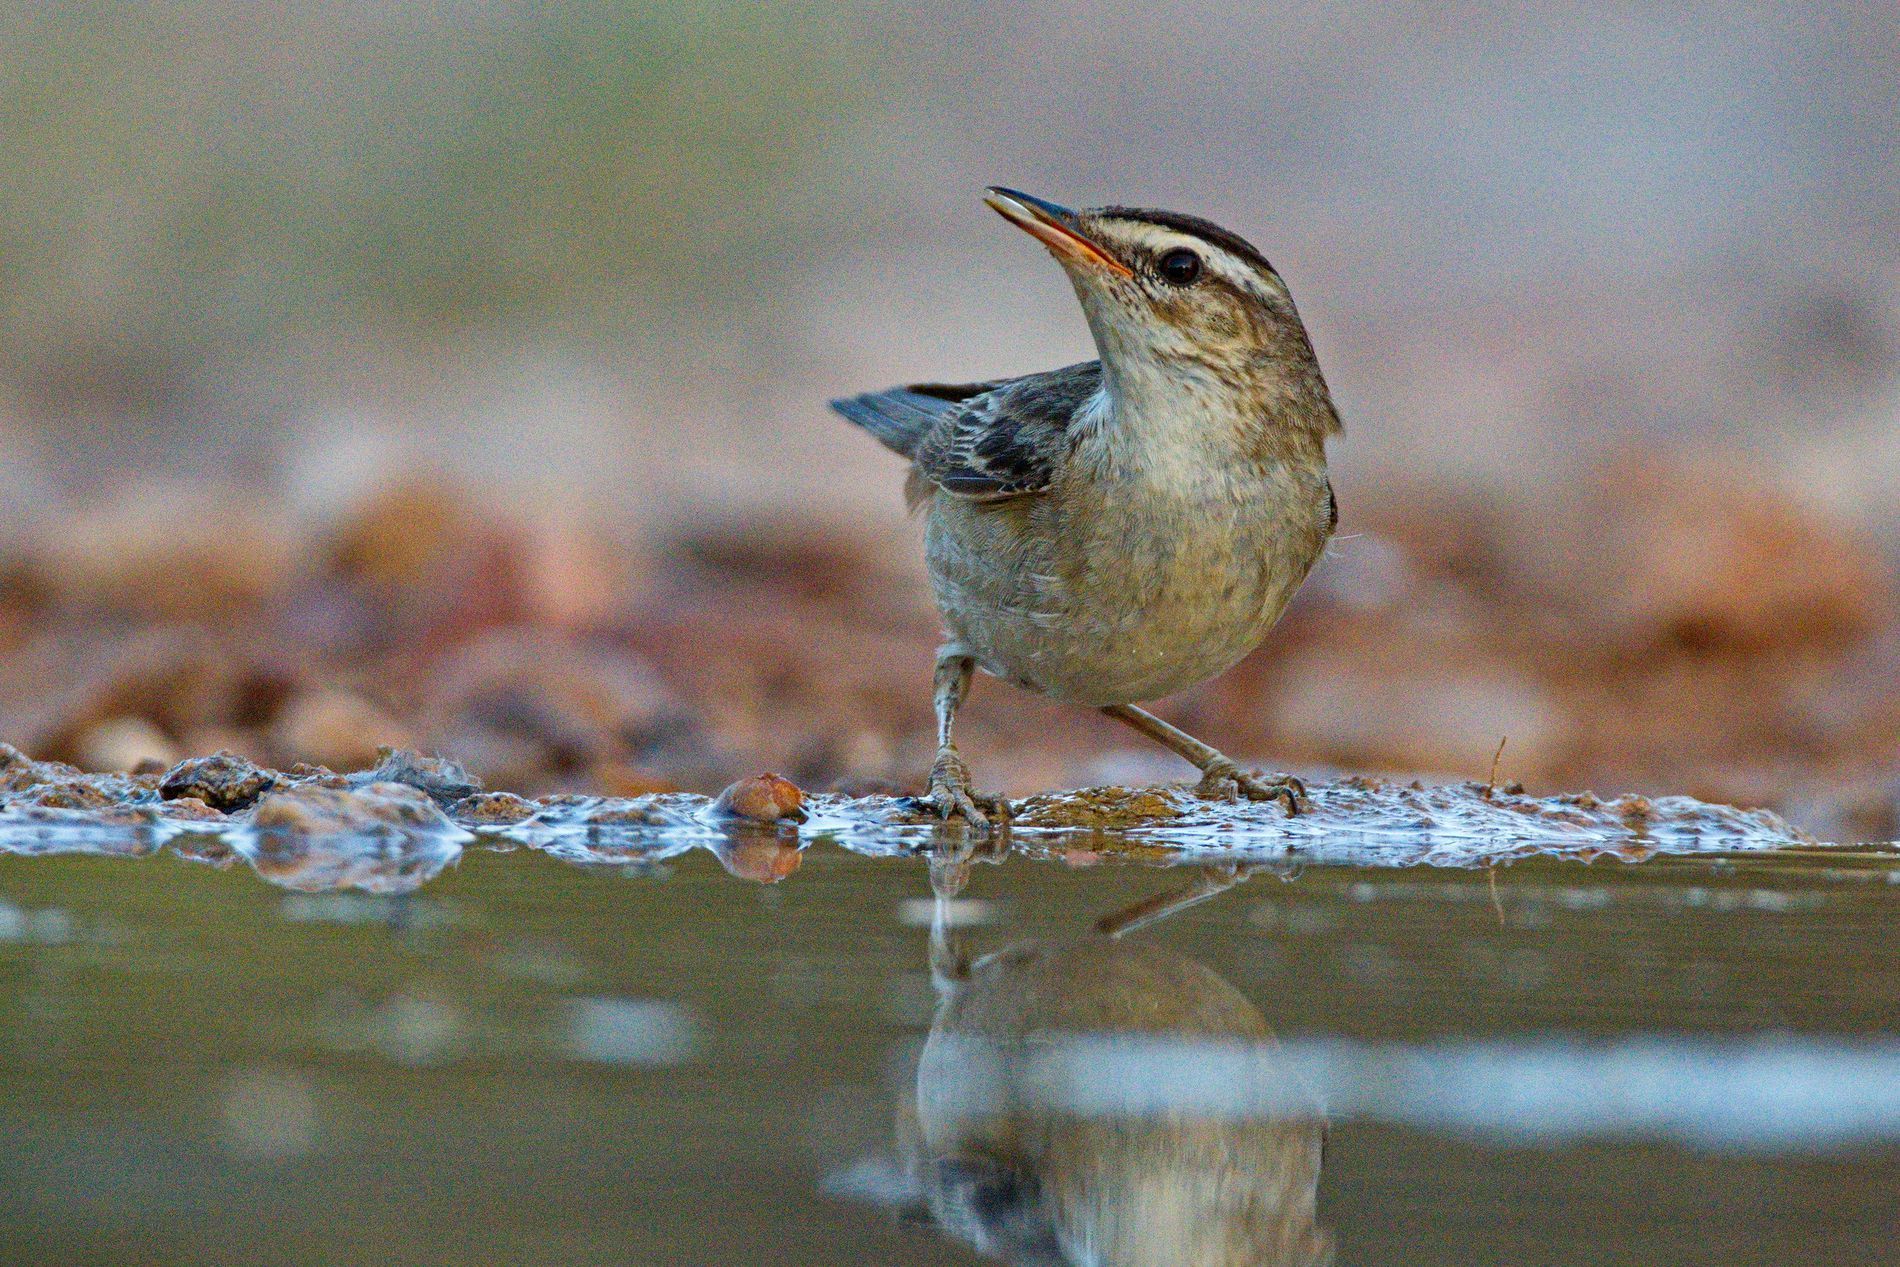
bird in nature
the image describe a small bird standing at the edge of water, with its reflection visible below and a blur background of nature.
this is landscape taken at low angle in daylight of a small bird standing at the edge of water, with its reflection visible below and a blur nature background, the mood is peaceful and the color palette is earthy.
Labels: Animal, Bird, Anthus, Wren, Sparrow, Beak, Finch, water, nature
Camera: NIKON CORPORATION NIKON D500
Lens: 150-600 mm f/5.0-6.3
Aperture: F6.3
Exposure: 1/1000 sec
ISO: 3600
Focal length: 600.0 mm